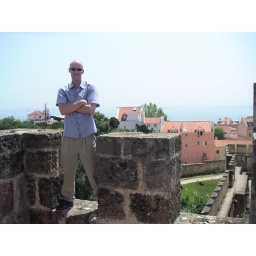
Me standing on the wall of the castle in Lisbon. As if I'm really on top of the world!